Springburn

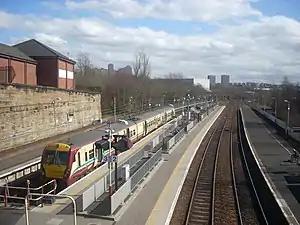
Springburn railway station is the areas main railway station

Springburn is served by Springburn railway station and Barnhill railway station in nearby Petershill, offering regular commuter services on the North Clyde and Cumbernauld lines of the Glasgow suburban rail network. The area is also served by numerous bus routes including the First Bus 88 and 90, and M3.